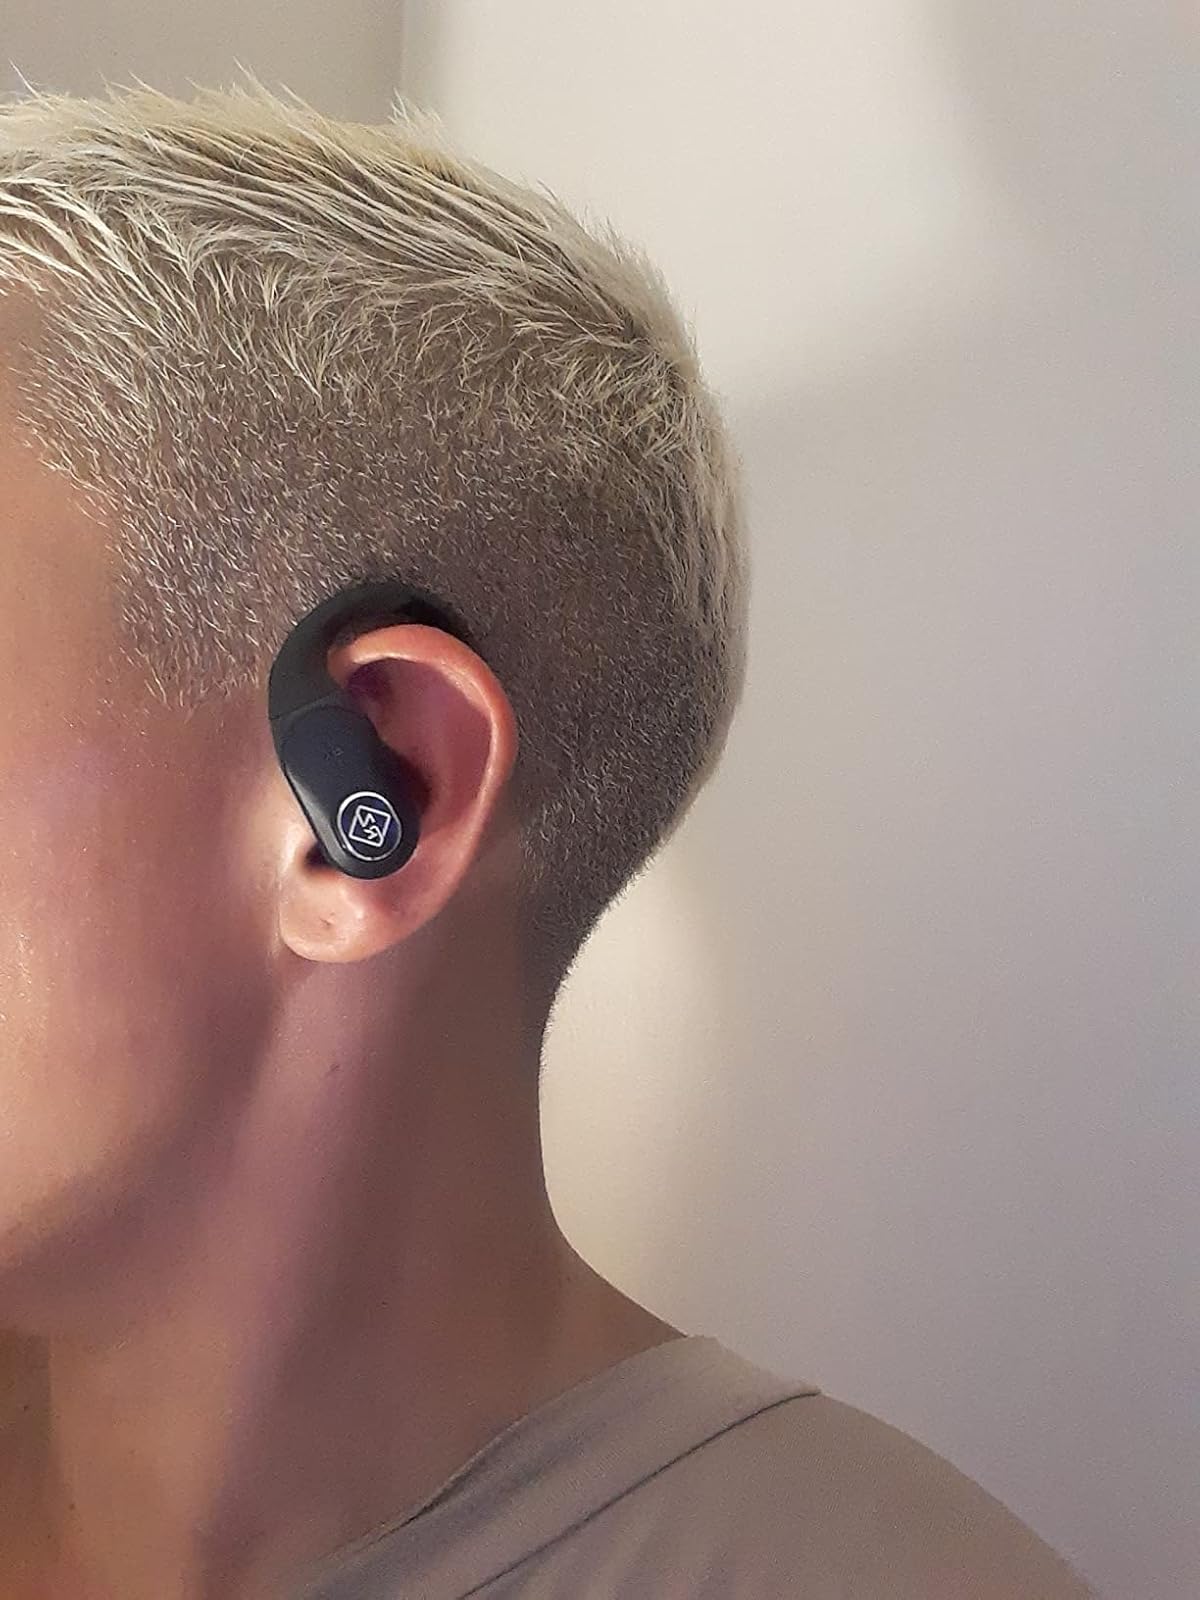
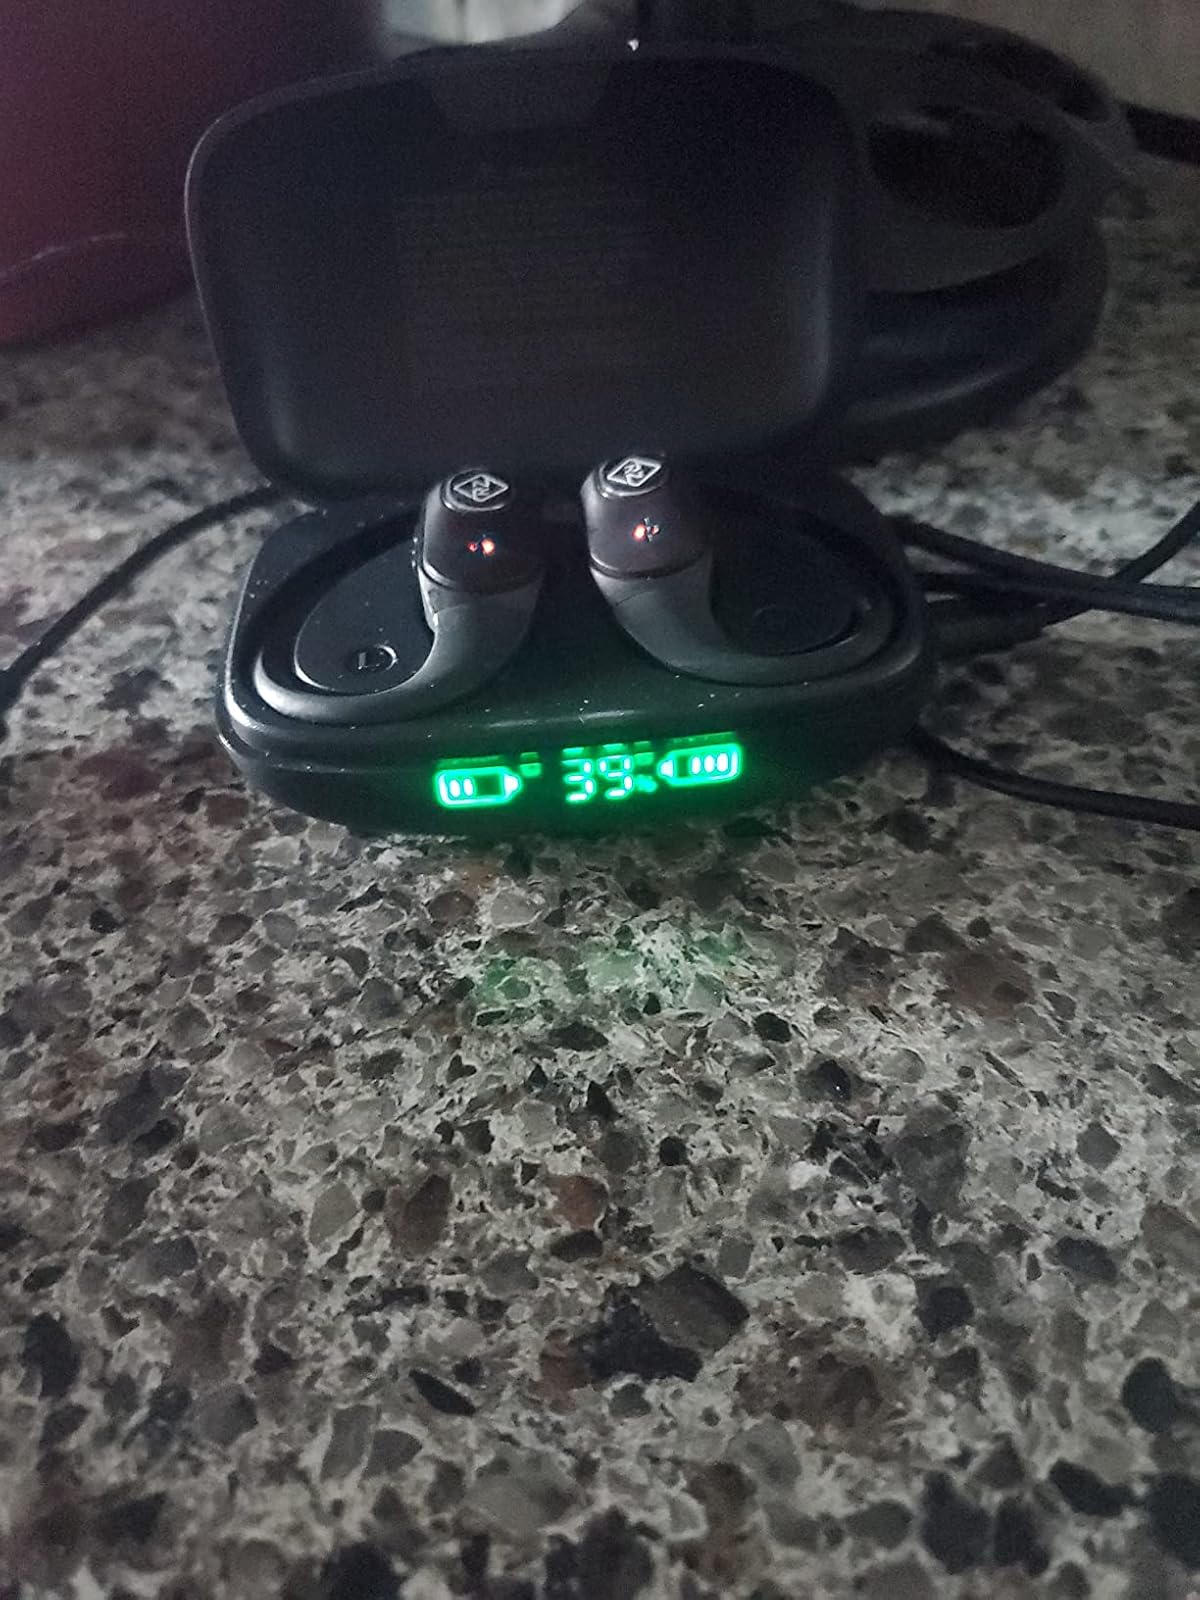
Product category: earbuds
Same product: yes